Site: brandenburg
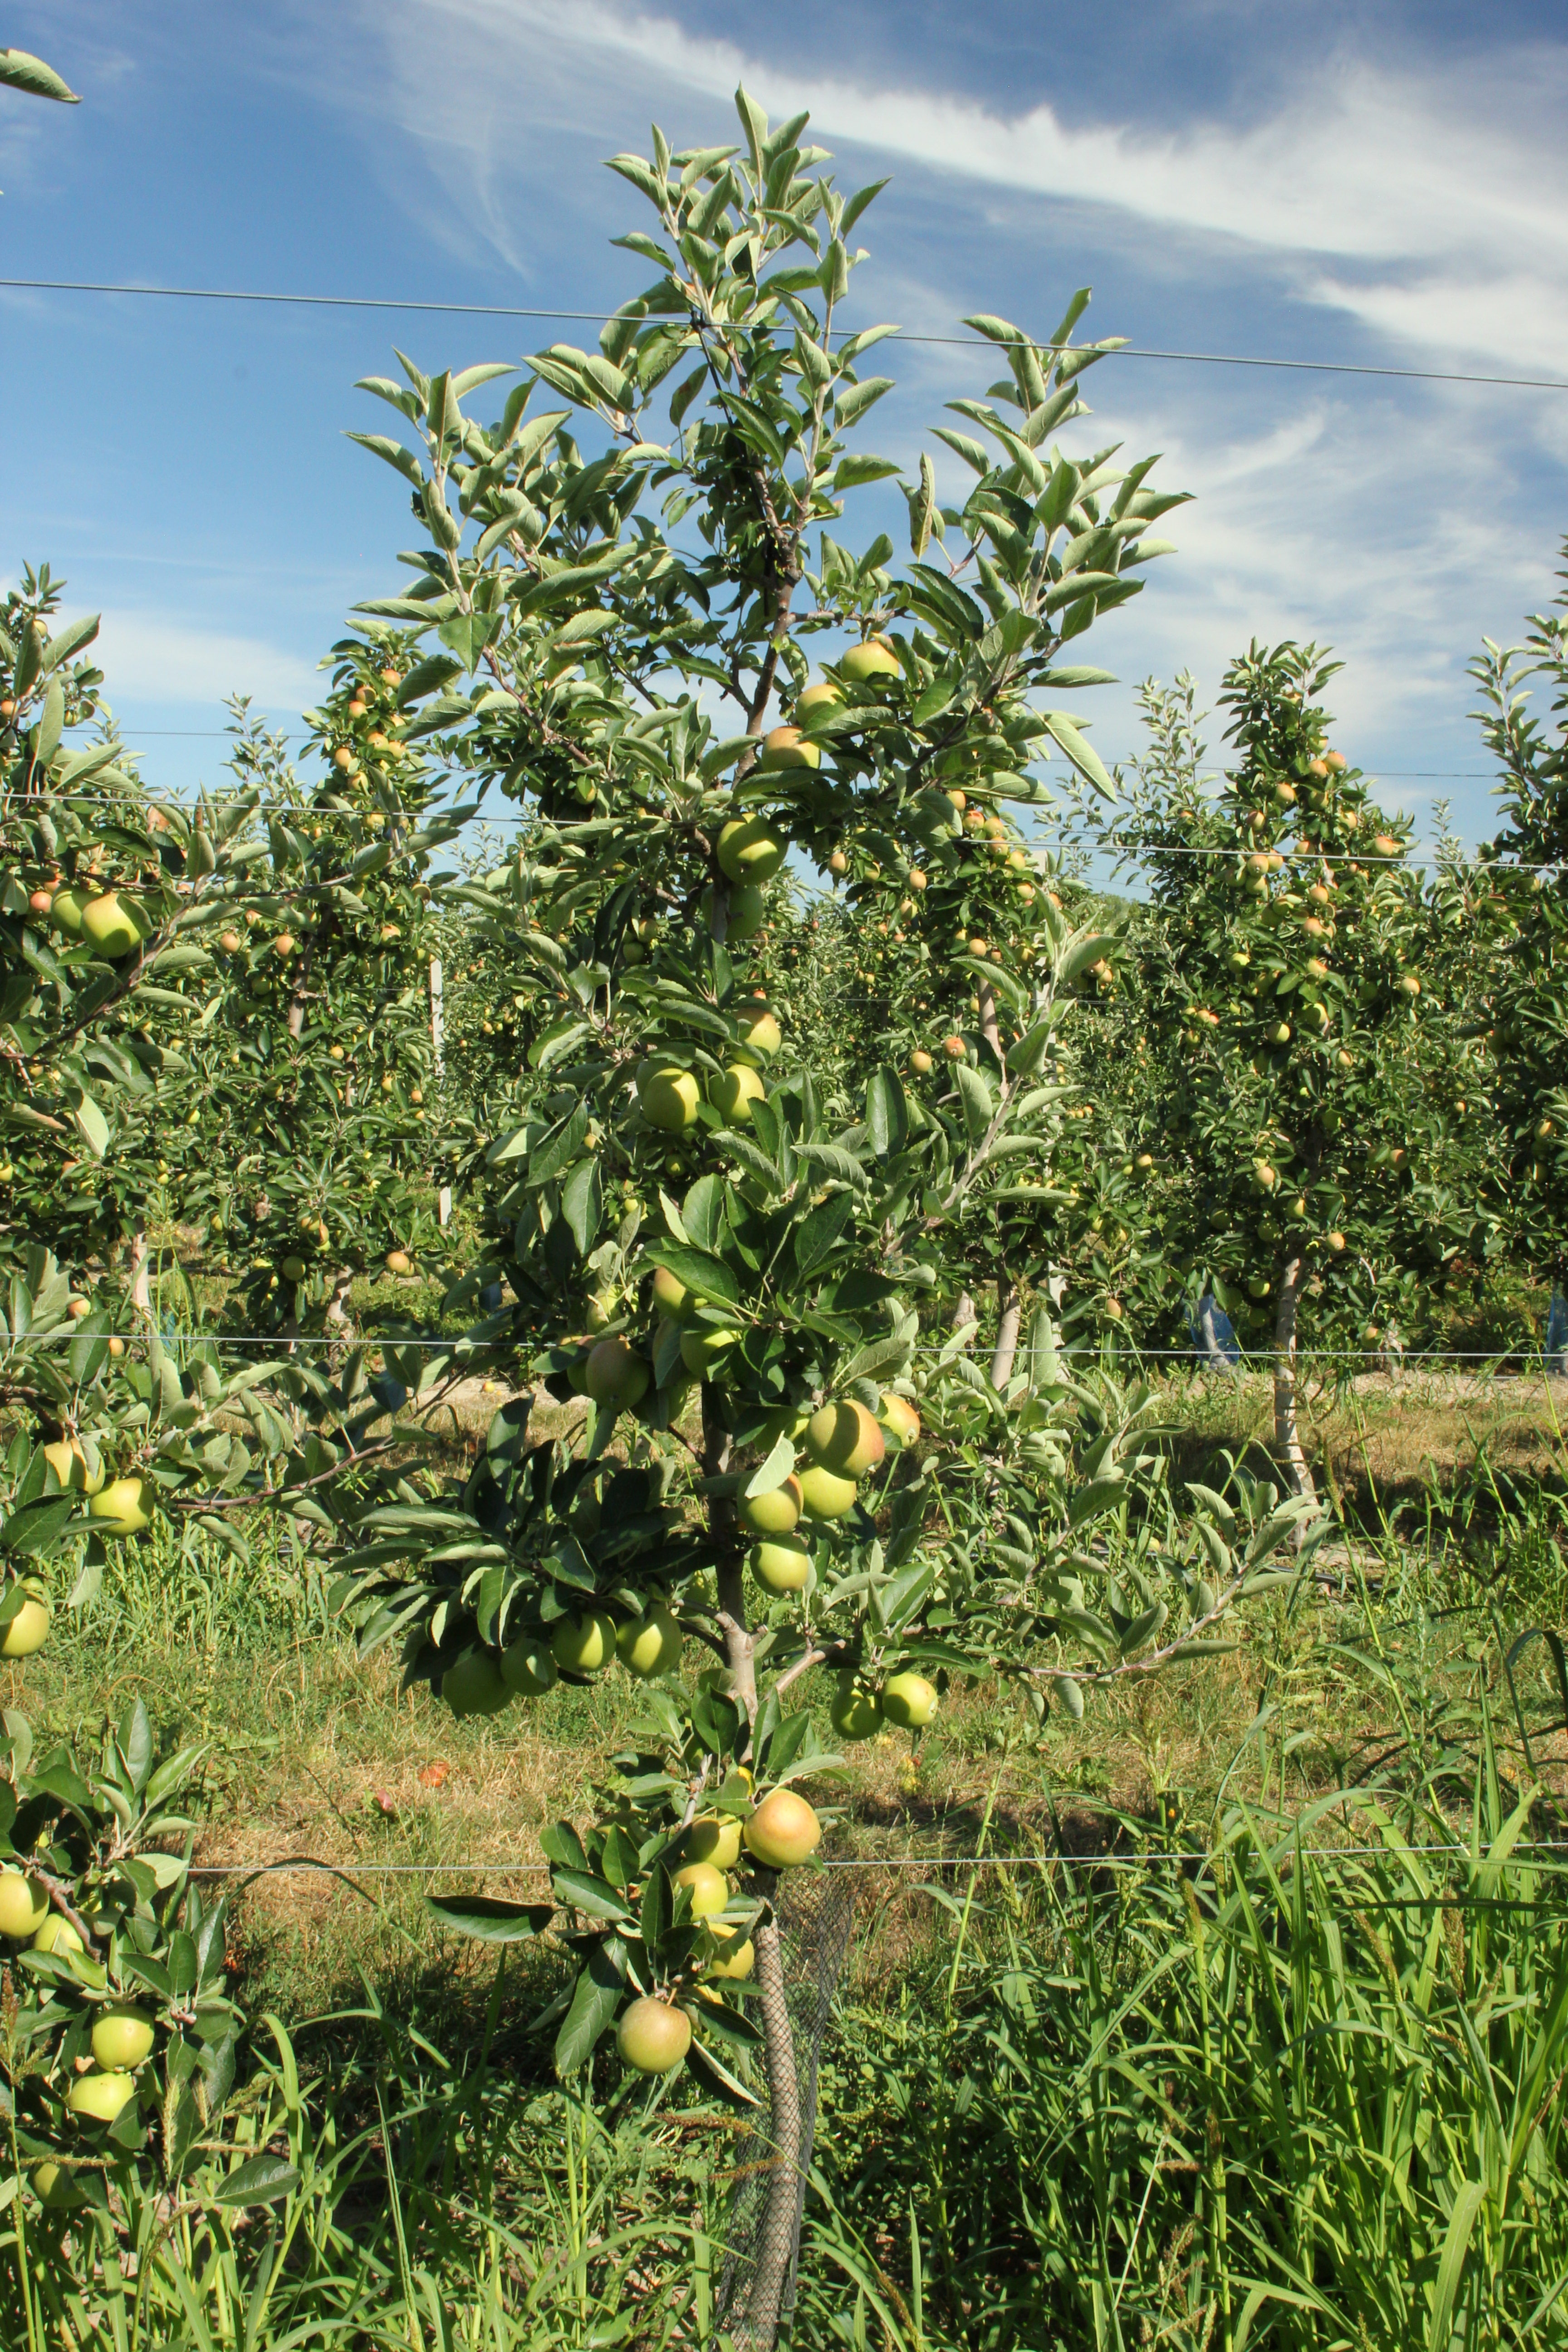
Growth stage (BBCH 77): Development of fruit